Brompton Road tube station

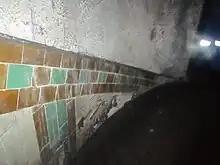
Tiling inside Brompton Road station, 2011

Like the others on the GNP&BR, the station building was designed by Leslie Green. The surface building occupied an L-shaped site built on two adjacent sides of a public house which occupied the corner of Brompton Road and Cottage Place. The façades were of Green's standard red-glazed terracotta design with semi-circular arches at first floor level. The entrance and exits to the lifts were on Brompton Road with the Cottage Place elevation providing staff access. The Brompton Road elevation was demolished in 1972, but the Cottage Place elevation remains, now partly incorporated into a larger building.